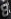
Number: 8